40th Air Expeditionary Wing

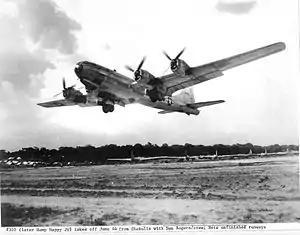
42-6310 taking off from Chakulia, India, June 1944

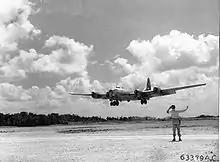
42-42795 landing on Tinian, 1945

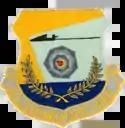
Emblem of the 40th Bombardment Wing

The 40th Bombardment Group was constituted in Puerto Rico on 22 November 1940 and activated on 1 April 1941. The unit's operational squadrons (29th, 44th and 45th) were equipped with Douglas B-18 Bolos then early Boeing B-17 Flying Fortresses and Martin B-26 Marauder aircraft to train, and patrol the Caribbean area, later to provide air defense of the Panama Canal after the Japanese attack on Pearl Harbor.